Rineyville, Kentucky

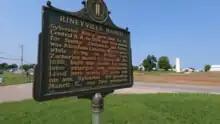
The town of Rineyville, KY historical marker.

Rineyville is an unincorporated community and census-designated place (CDP) in Hardin County, Kentucky, United States. It is located northwest of Elizabethtown. The population was 3,039 as of the 2020 Census. The Paducah and Louisville Railway runs north and south through the community.